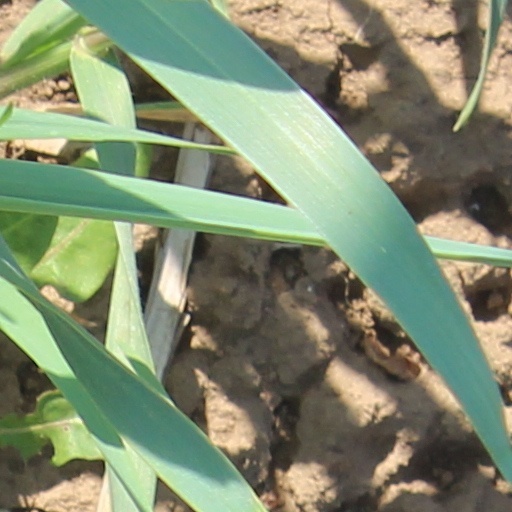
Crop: wheat